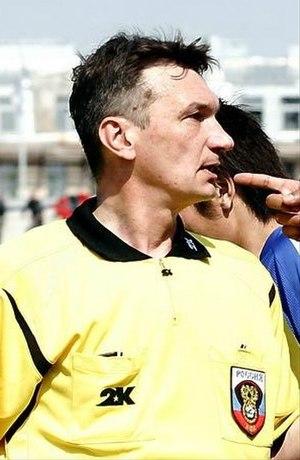
Valentin Valentinovitch Ivanov est un arbitre international de football russe, né le 4 juillet 1961 à Moscou.